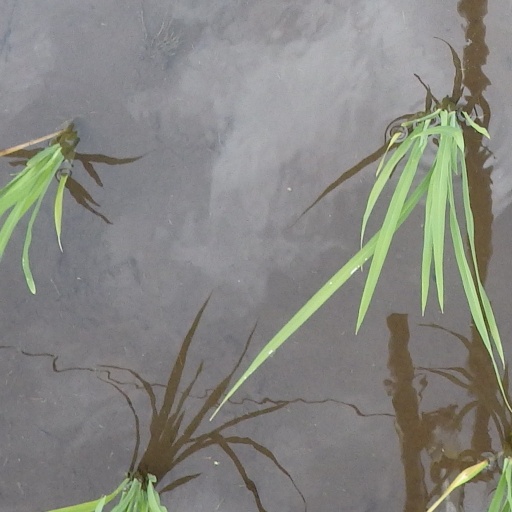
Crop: rice